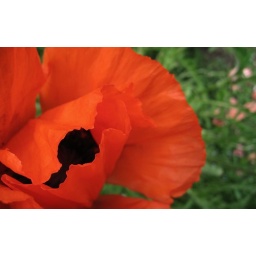
Delicate orange petals, against the muted green and pink background.